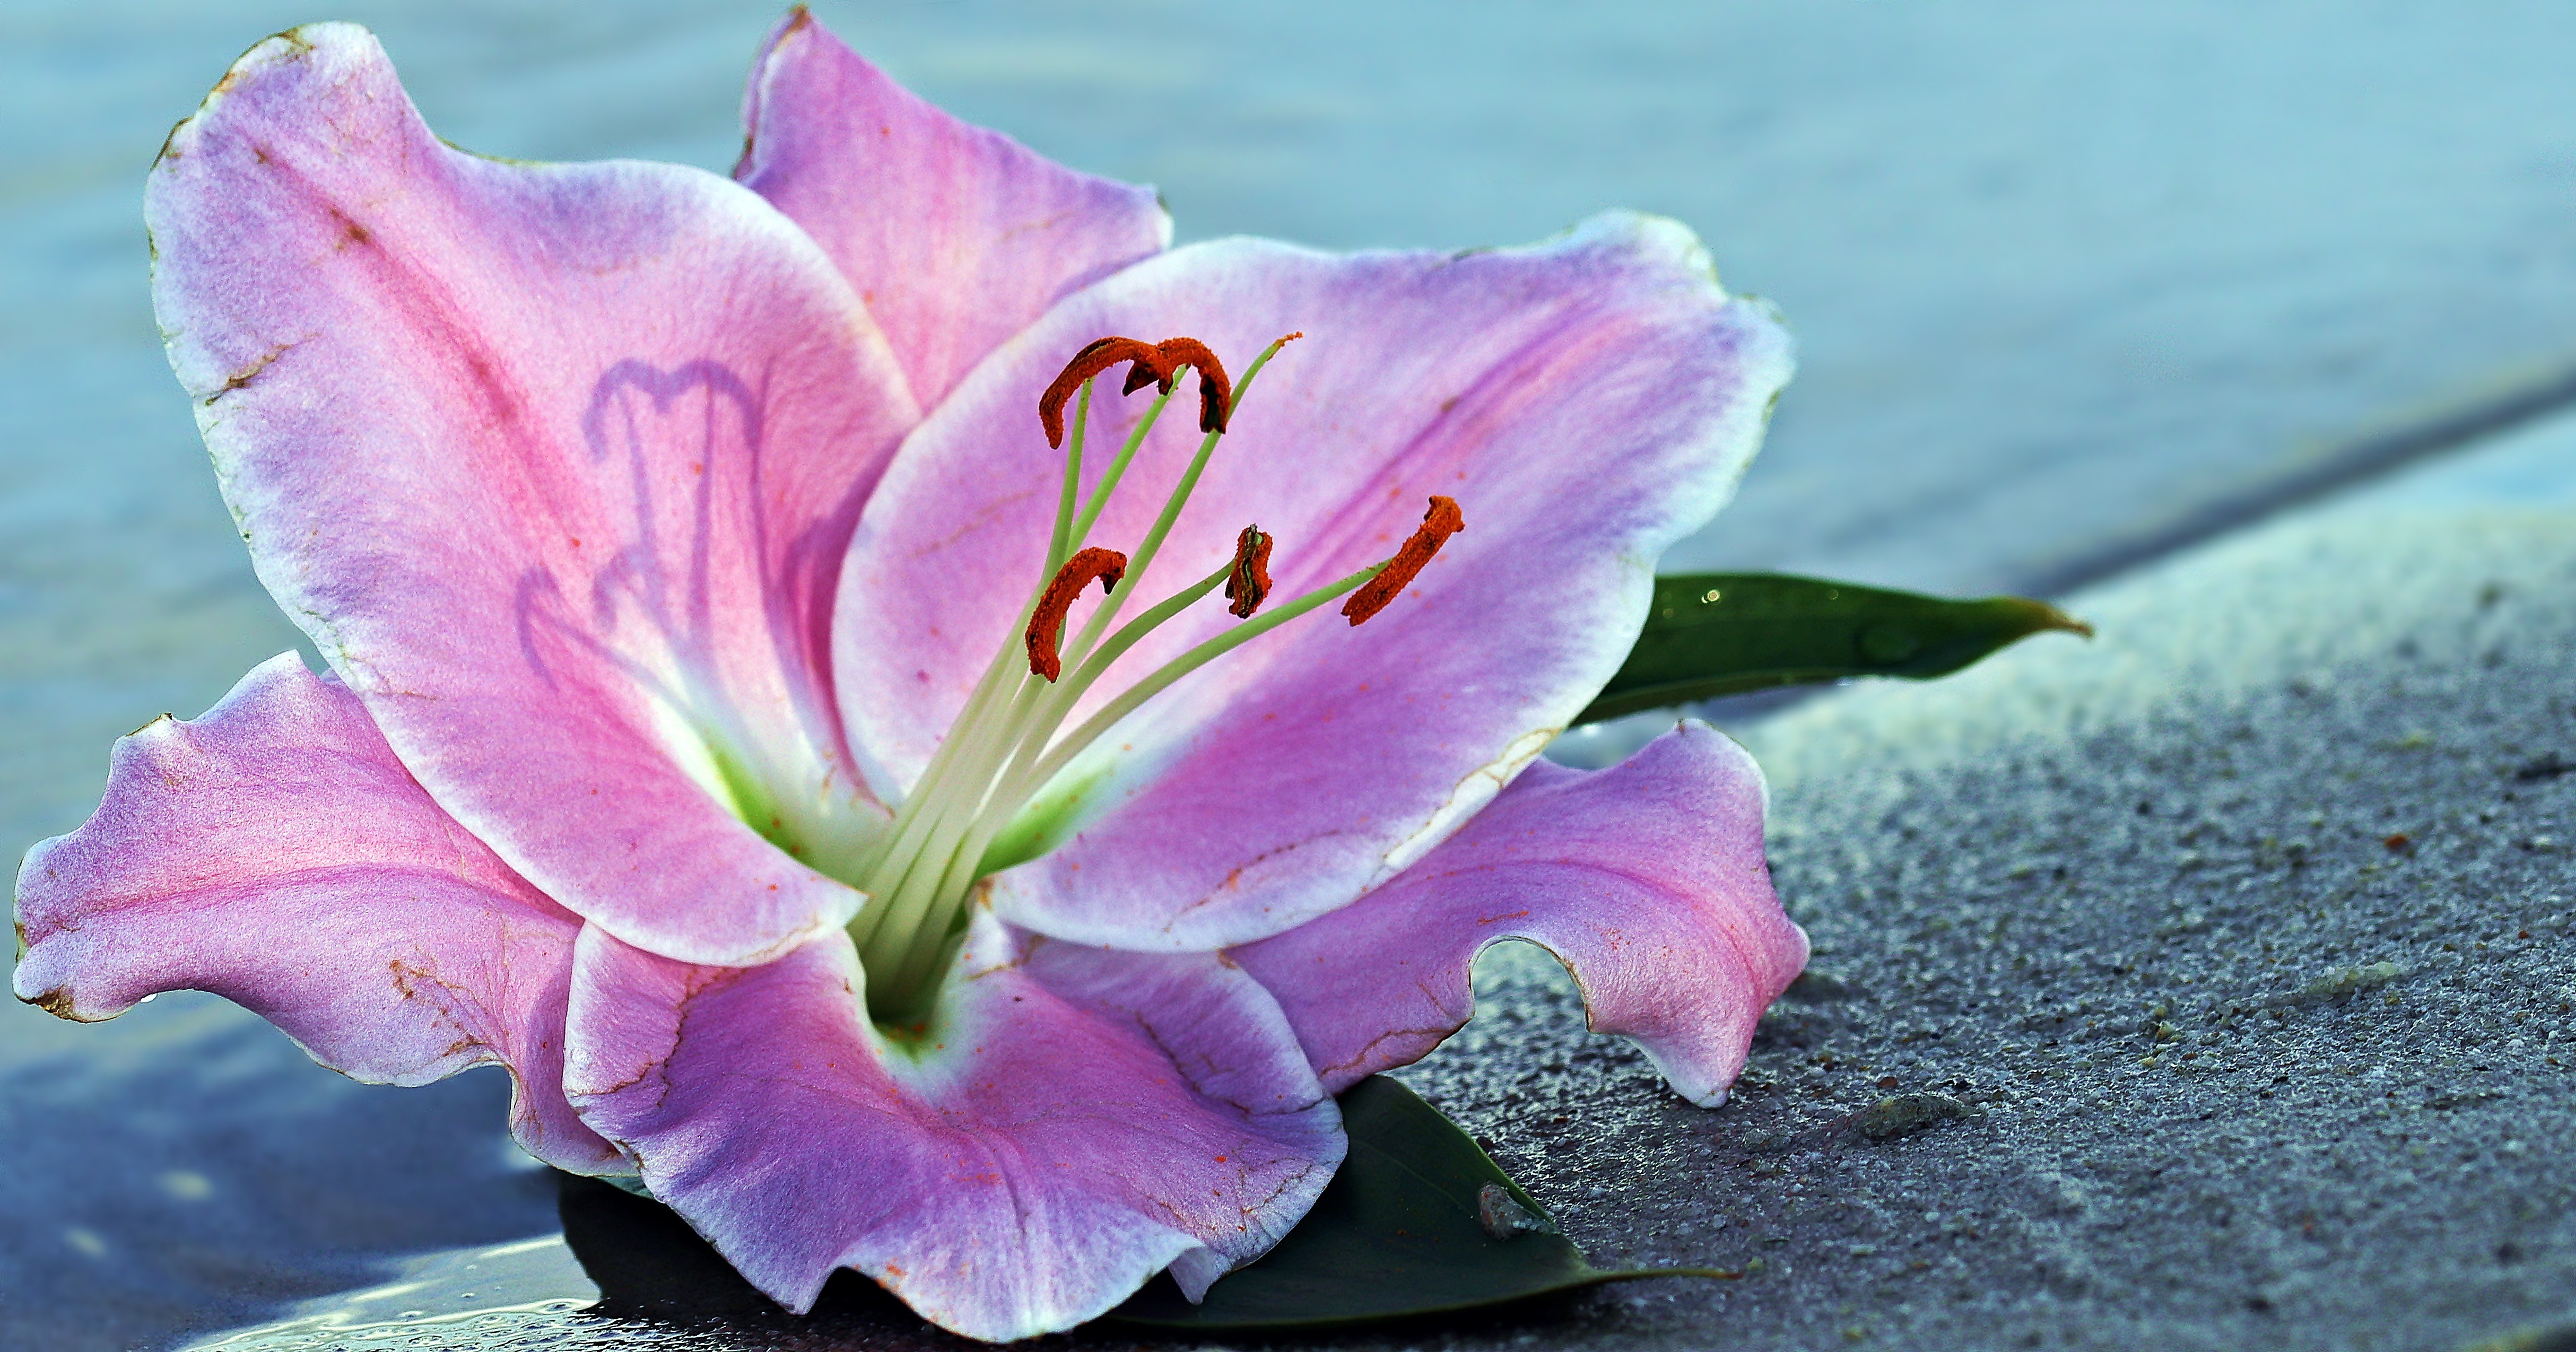
beach, water, nature, sand, blossom, winter, plant, flower, petal, bloom, lake, shadow, botany, pink, flora, map, close up, bank, background, lily, greeting, greeting card, pink flower, macro photography, ornamental plant, beach water, sand beach, flowering plant, ornamental flower, pink lily, lily family, plant stem, land plant